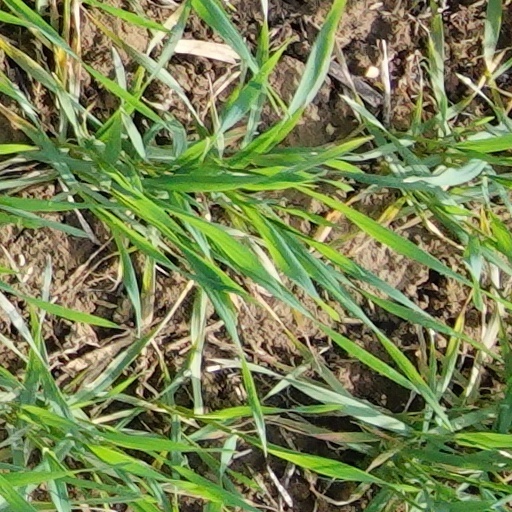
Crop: wheat